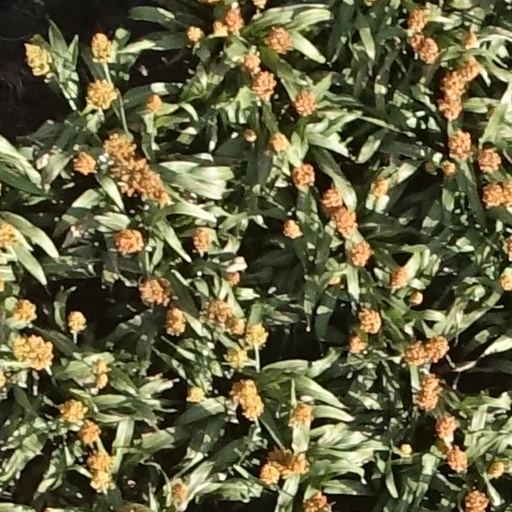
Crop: sorghum